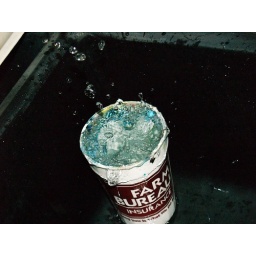
Cool stop action. Water falling into the cup from the faucet in the darkroom.